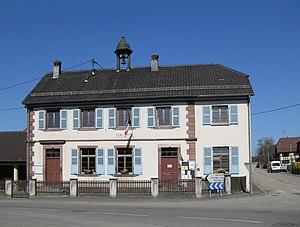
La mairie-école de Gildwiller
Gildwiller [giltvilɛr] est une commune française de l'aire urbaine de Mulhouse située dans le département du Haut-Rhin, en région Grand Est.